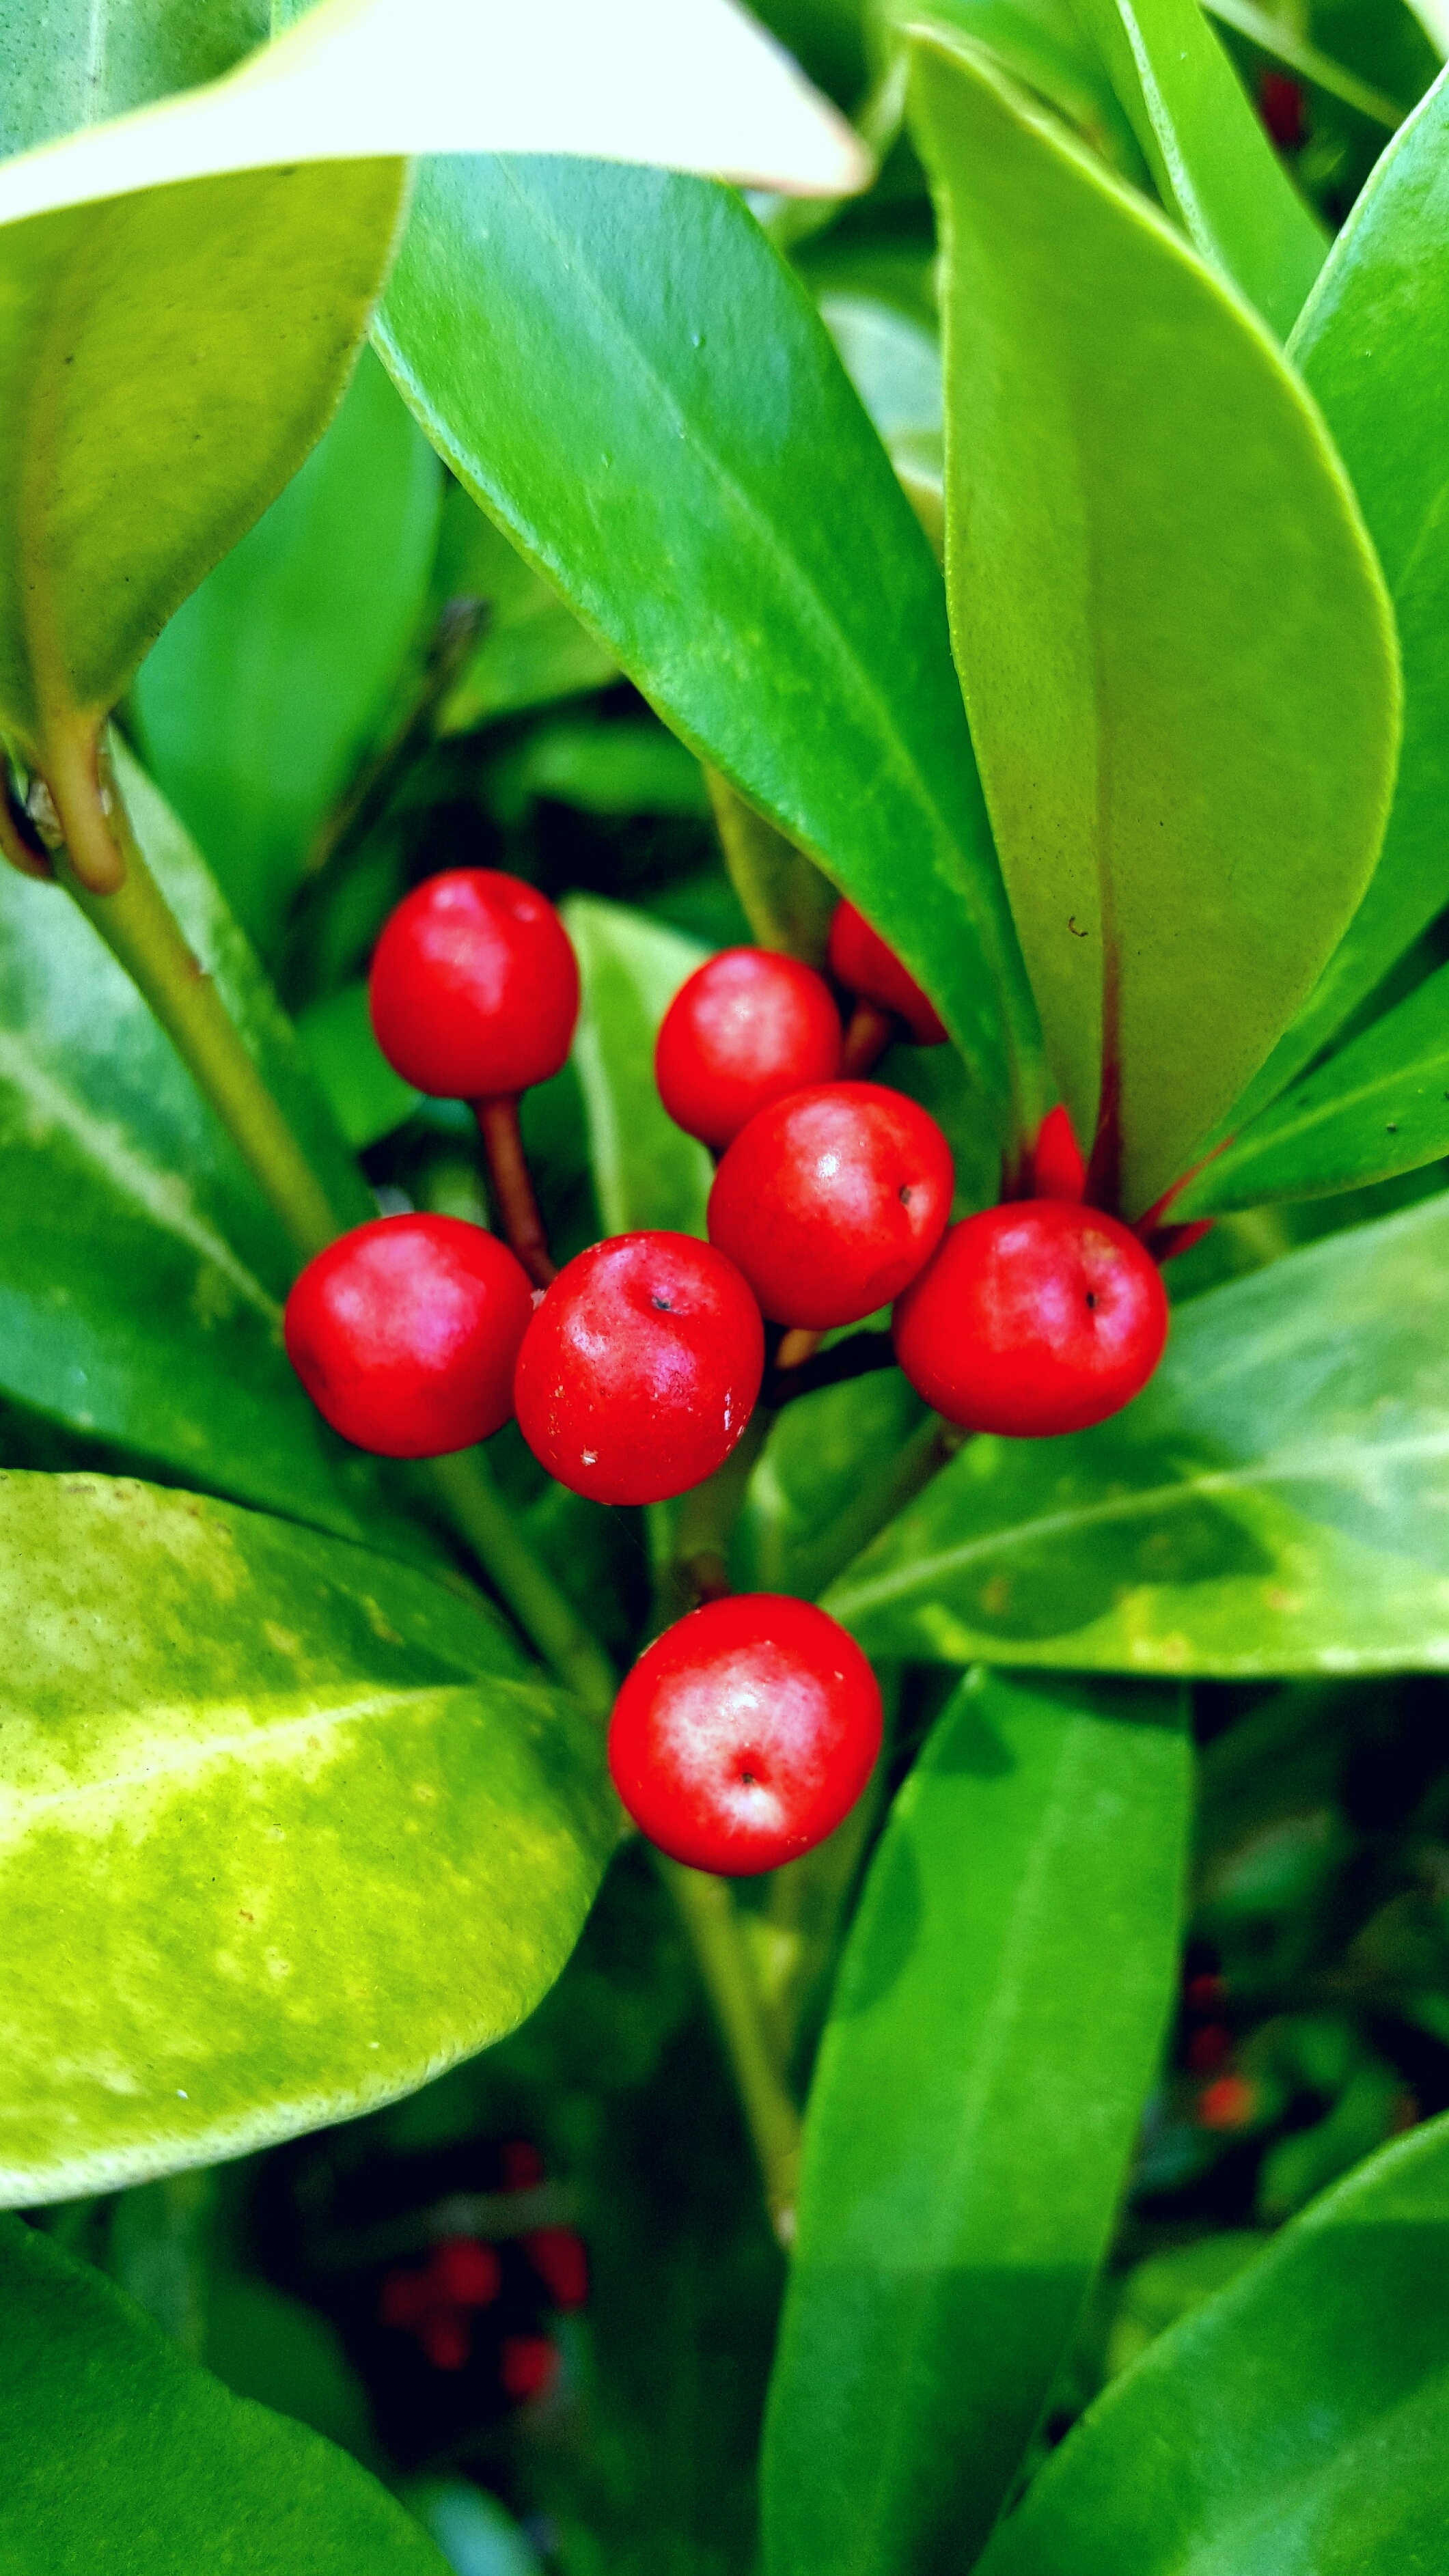
nature, plant, fruit, berry, leaf, flower, food, green, red, produce, natural, evergreen, fresh, botany, flora, season, holly, shrub, bright, macro photography, red fruit, flowering plant, acerola, malpighia, lingonberry, land plant, aquifoliaceae, aquifoliales